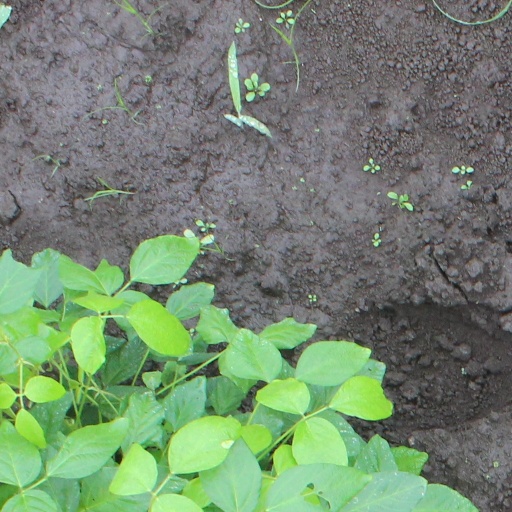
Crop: soybean